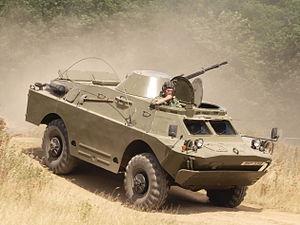
Un véhicule militaire de reconnaissance est un véhicule destiné aux missions de reconnaissance militaire. Celle-ci peut être blindée, on parle alors de reconnaissance blindée.